Answer in natural language. Is swivel office chair with adjustable armrests (marked B) to the left of wall paint (marked C)? Choose between the following options: yes or no
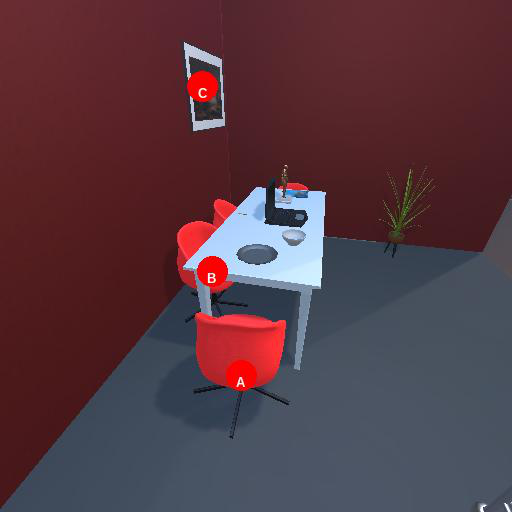
<answer>no</answer>